Jansenism

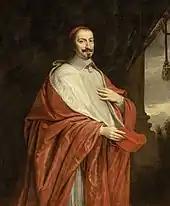
Cardinal Mazarin (1602–1661), Italian Catholic prelate who served as chief minister to Louis XIII and Louis XIV until his death in 1661, and prominent opponent of Jansenism

The prelates also asked Innocent X to appoint a commission similar to the to resolve the situation. Innocent X agreed to the majority's request, (that is, the request of the ninety bishops) but in an attempt to accommodate the view of the minority, appointed an advisory committee consisting of five cardinals and thirteen consultors to report on the situation. Over the next two years, this commission held 36 meetings including 10 presided by Innocent X. The supporters of Jansenism on the commission drew up a table with three heads: the first listed the Calvinist position (which was condemned as heretical), the second listed the Pelagian/Semipelagian position (as taught by the Molinists), and the third listed the correct Augustinian position (according to the Jansenists). Nevertheless, in 1653, Innocent X sided with the majority and condemned the propositions, promulgating in the form of a papal bull the apostolic constitution "Cum occasione". The first four propositions were declared heretical and the fifth false.